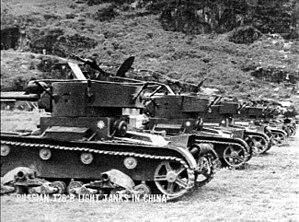
La 200ᵉ division de l'Armée nationale révolutionnaire est une unité d'infanterie mécanisée rassemblant l'essentiel des engins blindés de la République de Chine. Elle est la seule division motorisée de toute l'armée chinoise en 1940.
Le T-26 est un char léger d'infanterie produit par l'URSS de 1931 à 1941, à près de douze mille exemplaires. Inspiré du Vickers 6-Ton, dont la licence de production avait été achetée aux Britanniques, c'est un des chars les plus réussis des années 1930. Il constitue l'ossature des forces blindées de l'armée rouge en 1941, mais à la suite des pertes effroyables qu'il subit lors de l'offensive allemande, il perd rapidement ce rôle face aux blindés plus modernes, et dès la mi-1942, il est relégué à des rôles secondaires.
La troisième bataille de Changsha a eu lieu entre la fin 1941 et le début 1942. Elle opposa l'Armée impériale et la Marine impériale japonaise à l'Armée nationale révolutionnaire chinoise et à la guérilla des communistes chinois, dans la province du Hunan.
L'Armée nationale révolutionnaire ou ANR était une force armée chinoise qui constitua d'abord la branche armée du Kuomintang, avant de devenir l'armée officielle du gouvernement national de la première République de Chine.